Trailer (promotion)

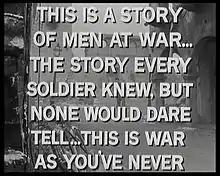
Frame from the 1956 trailer for the war film "Attack!"

Many home videos contain trailers for other movies produced by the same company scheduled to be available shortly after the legal release of the video, so as not to spend money advertising the videos on TV. Most VHS tapes would play them at the beginning of the tape, but some VHS tapes contained previews at the end of the film or at both ends of the tape. VHS tapes that contained trailers at the end usually reminded the viewer to "Stay tuned after the feature for more previews." With DVDs and Blu-rays, and live streaming and mobile devices, trailers can operate as a bonus feature instead of having to watch through the trailers before the film.